American University

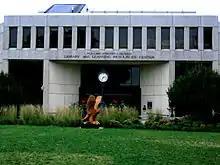
The Jack I. and Dorothy G. Bender Library and Learning Resources Center, which sits at the top of the Eric Friedheim Quadrangle

Tenley Campus, formerly the all-girls Immaculata Preparatory School, is located half a mile east of American's main campus. The university purchased the property in 1987 to serve as a satellite campus and to host the Washington Semester program.